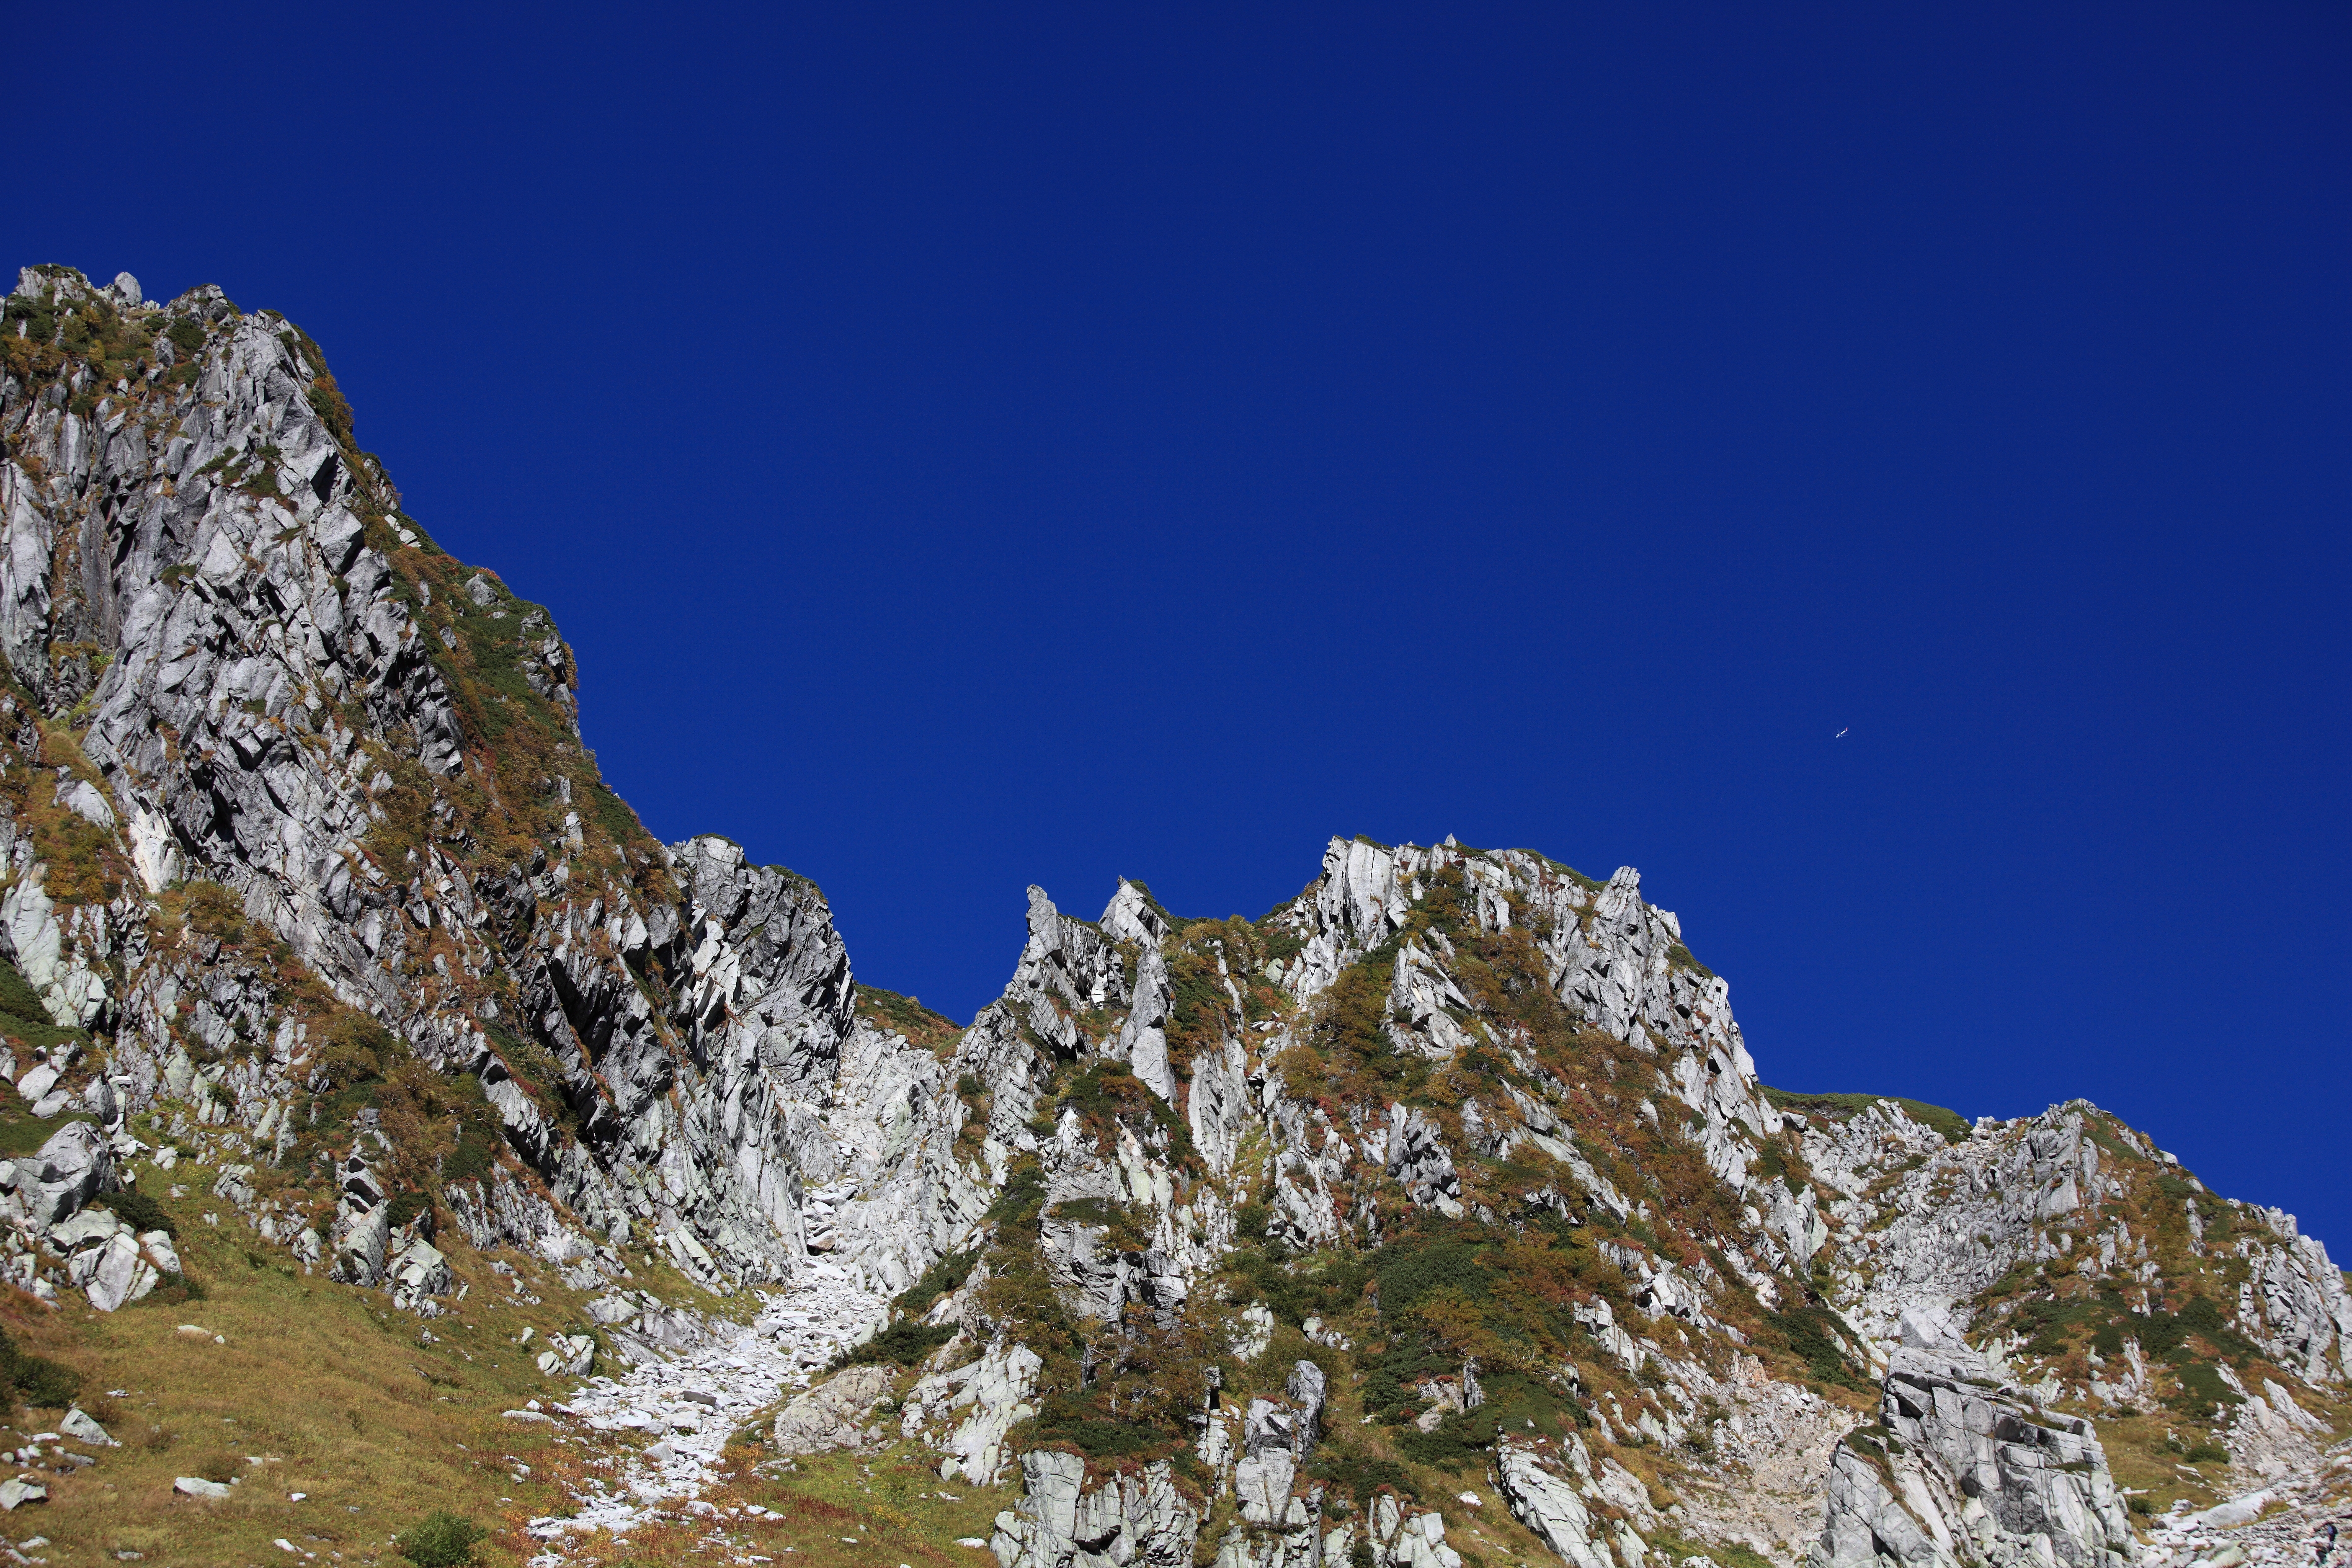
landscape, tree, nature, rock, wilderness, mountain, snow, sky, hill, mountain range, cliff, high, terrain, ridge, summit, geology, alps, plateau, 5d, hires, cirque, markii, hi, res, resolution, nagano, komagane, senjojiki, senjohjikikar, landform, mountain pass, geographical feature, mountainous landforms